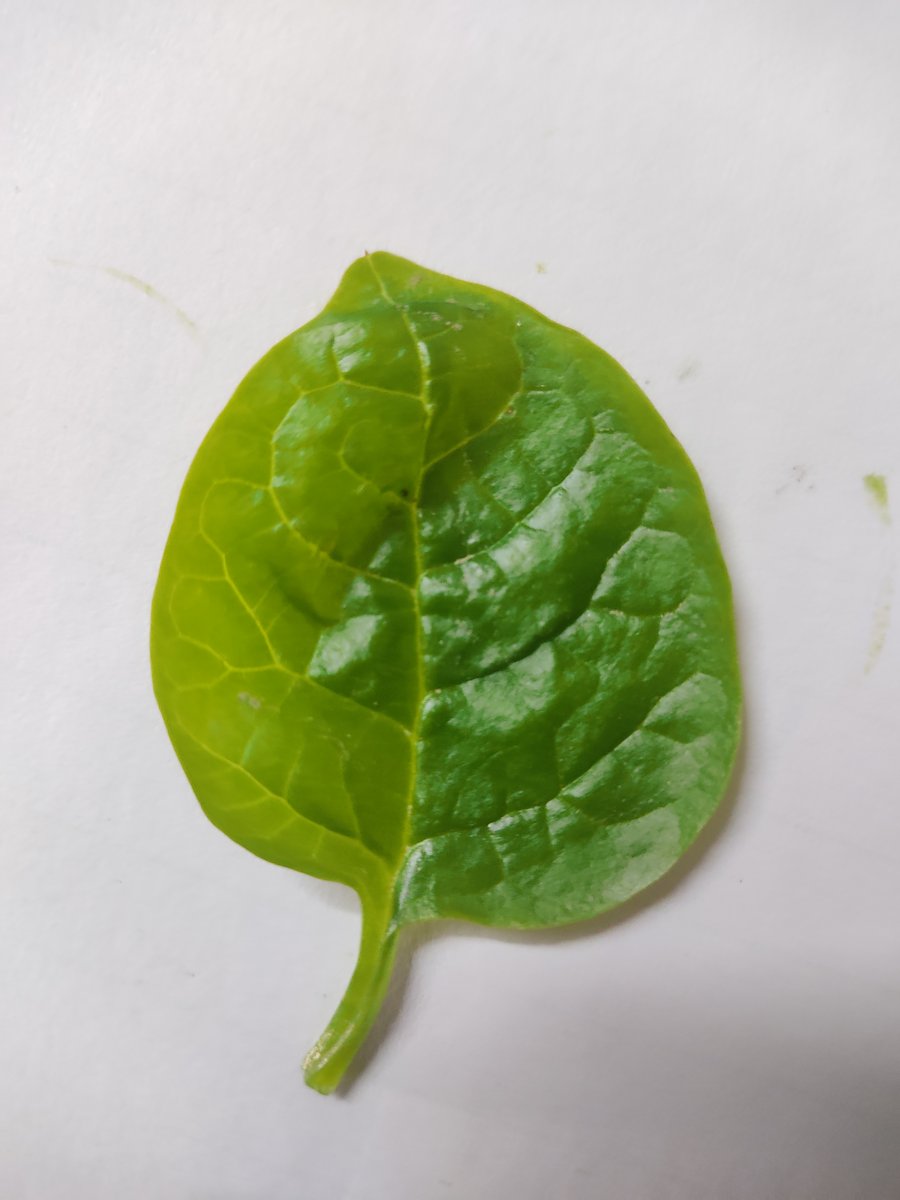
Label: Healthy-Leaf